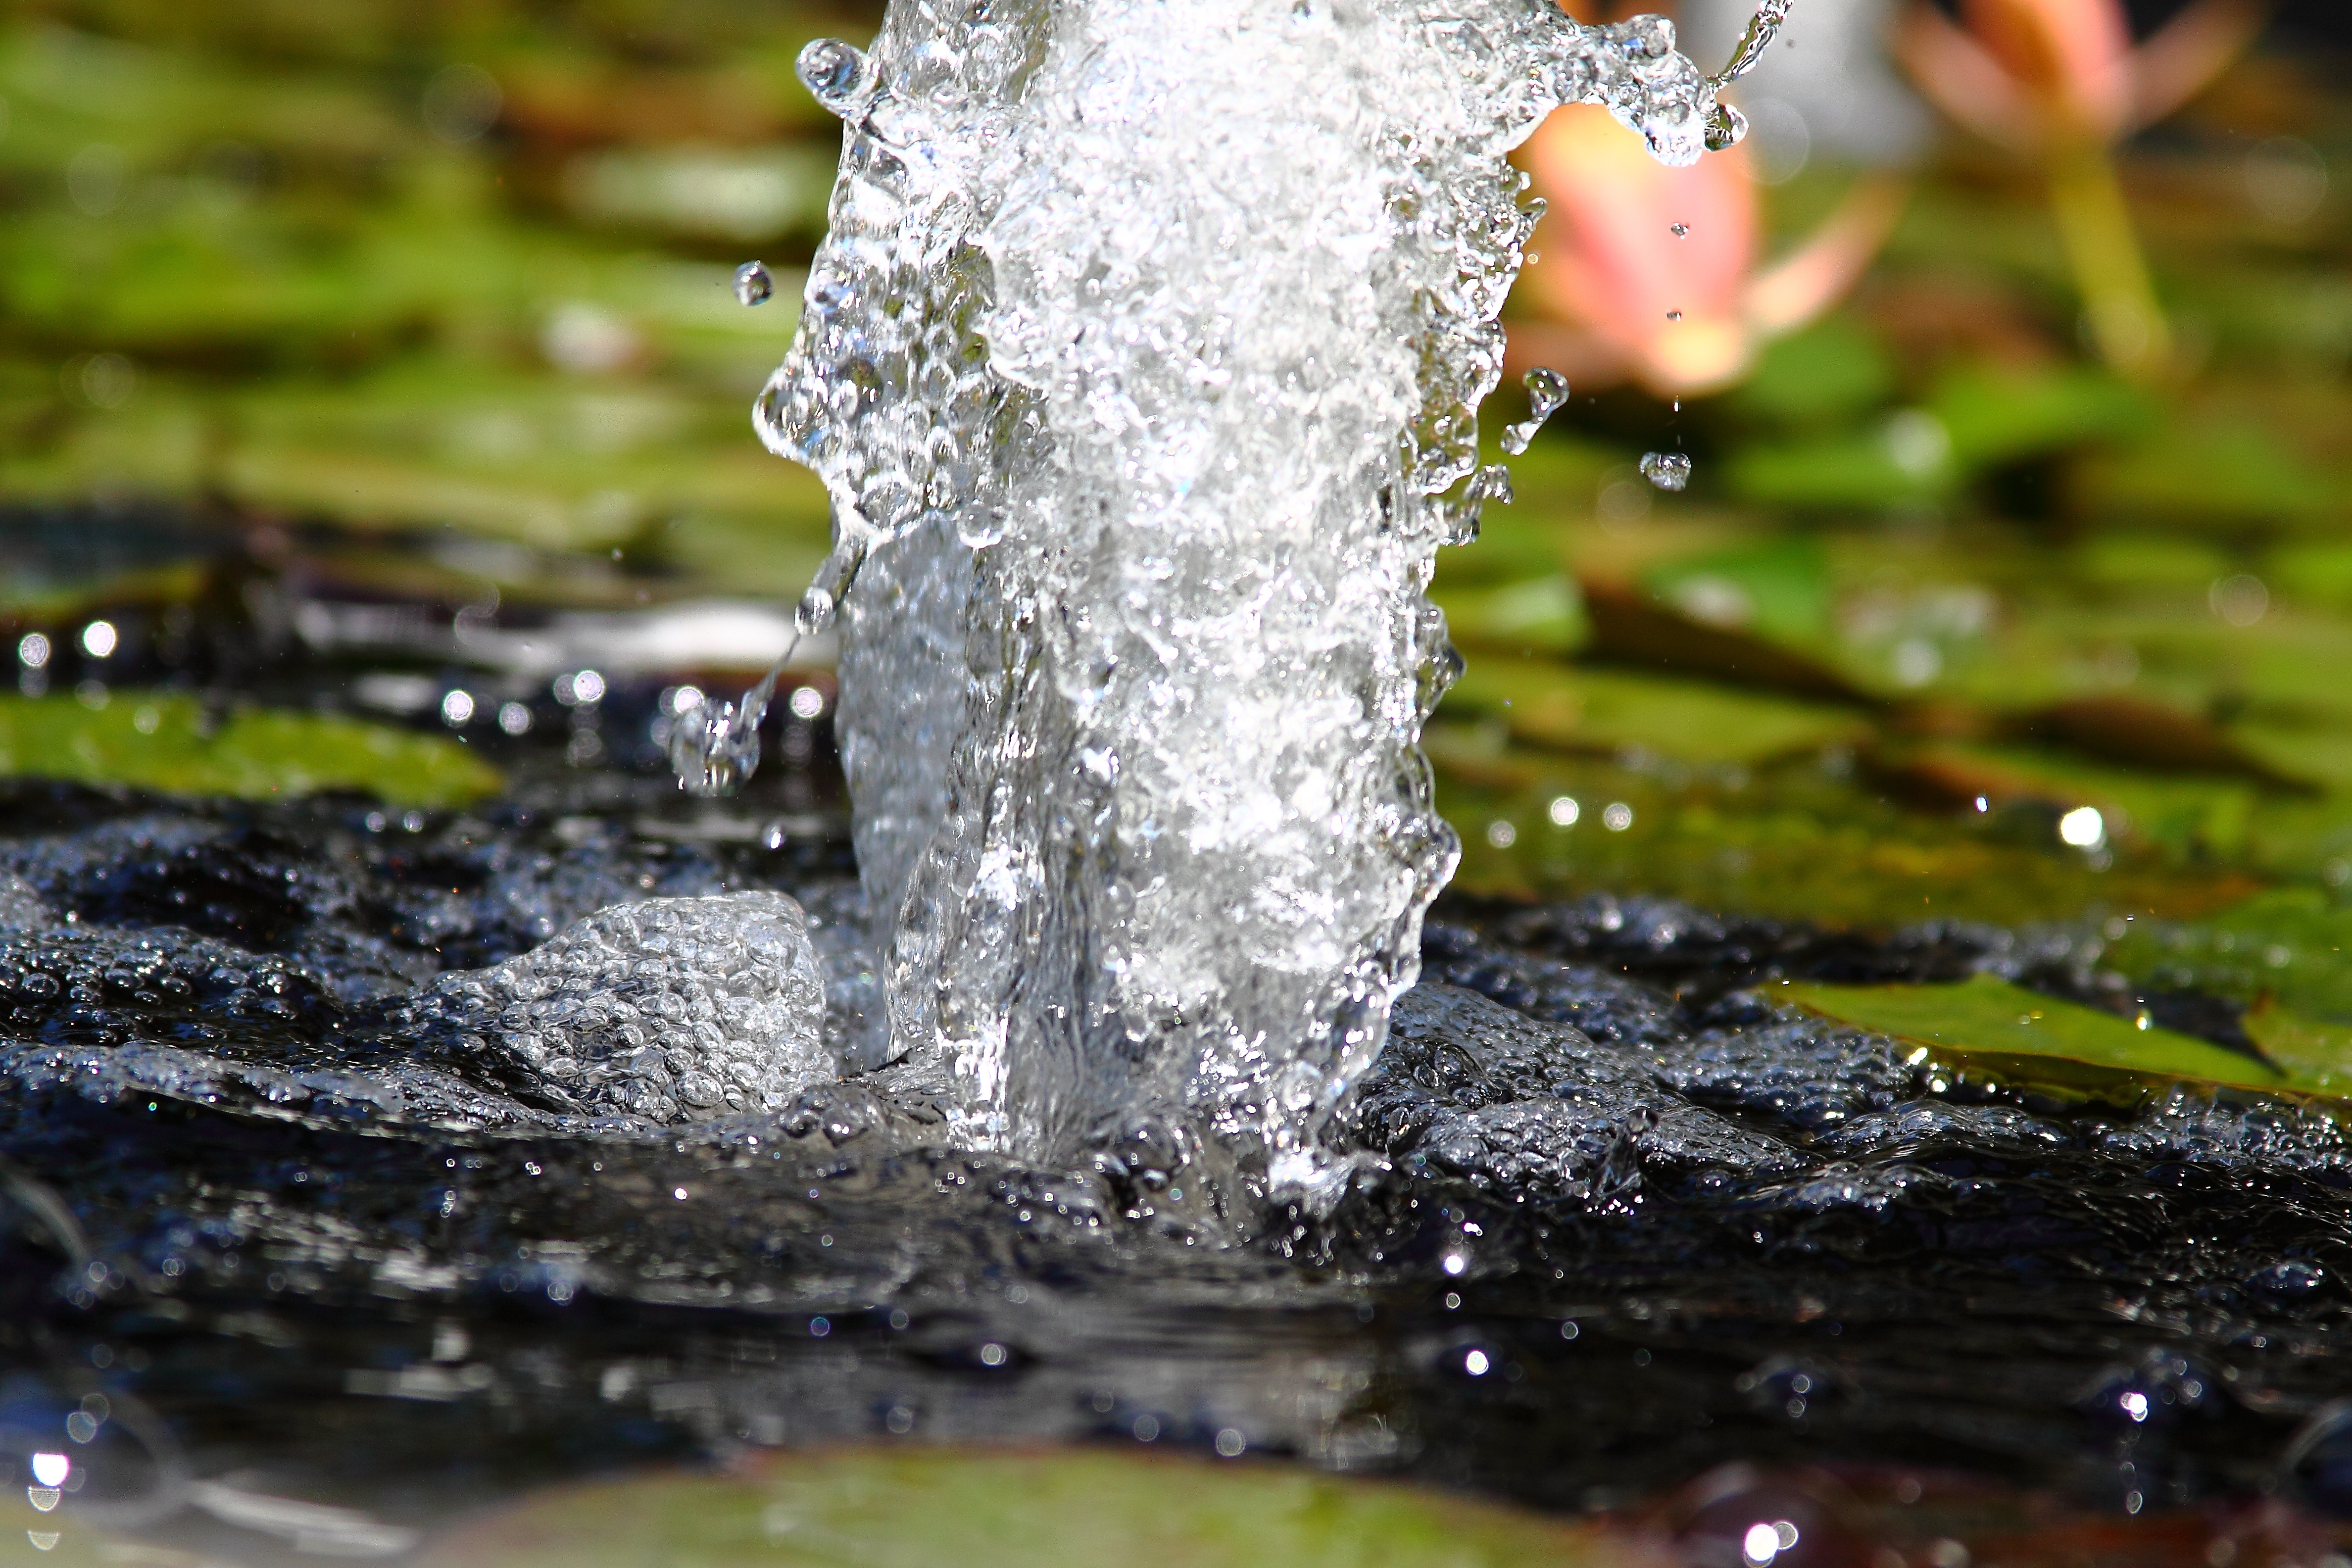
tree, water, nature, grass, outdoor, drop, plant, sunlight, leaf, flower, summer, pond, environment, stream, green, reflection, autumn, park, weather, botany, aquatic, garden, flora, season, close up, fountain, exotic, water feature, waterlily, macro photography